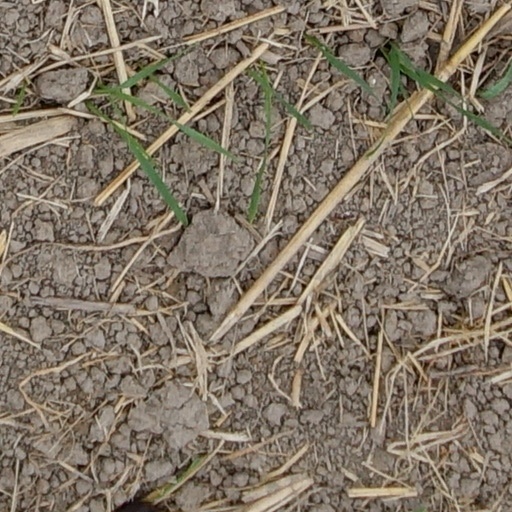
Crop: wheat